Patria o Muerte, Venceremos

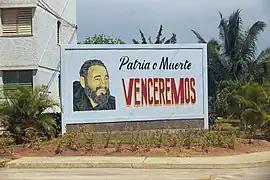
Propaganda poster bearing the motto

Patria o Muerte, Venceremos is an official national motto of Cuba, adopted in 1960.